Smith of Derby Group

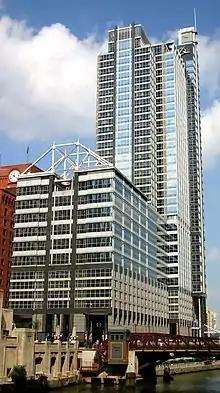
The world's highest building mounted clock above street level at the Boeing Headquarters in Chicago, by Smith of Derby. Photographer J. Crocker

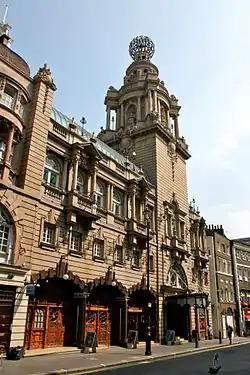
The rotating globe kinetic sculptural installation at the Coliseum Theatre in London manufactured by Smith of Derby

In addition to these clock installations, Smith of Derby also manufactures some of the world's most expensive Islamic Prayer Clocks. The Prayer Clocks are customisable and can be designed to include precious metals and gems.